Bernard Ward, 1st Viscount Bangor

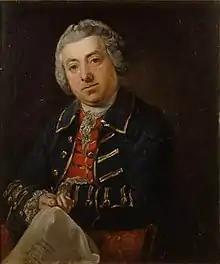
The 1st Viscount Bangor

He was the only surviving son of Michael Ward of Castle Ward, County Down, one of the justices of the Court of King's Bench, and his wife Anne Catharina Hamilton, daughter of James Hamilton of Bangor and Lady Sophia Mordaunt.